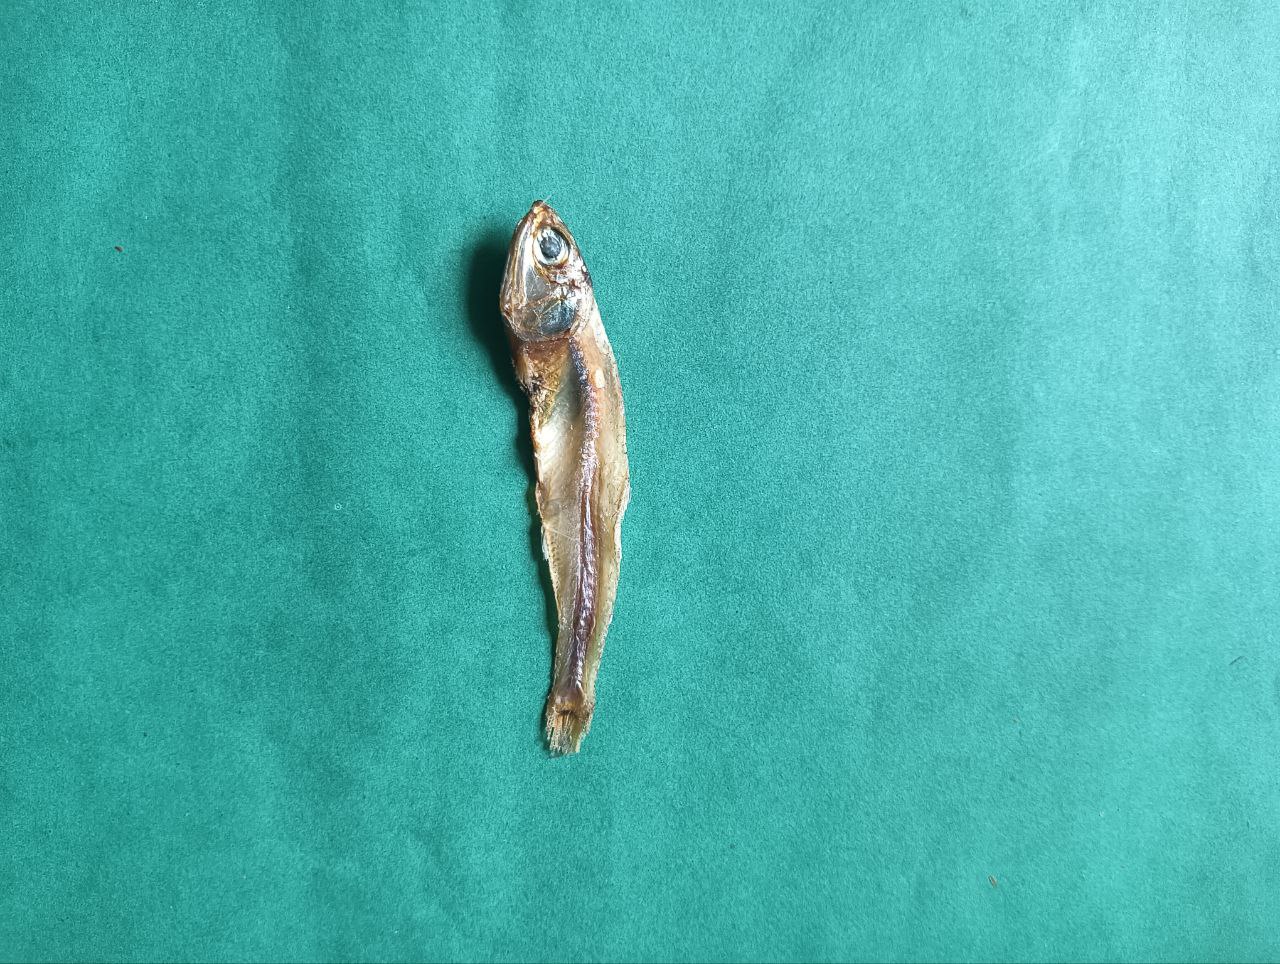
Species: narkeli